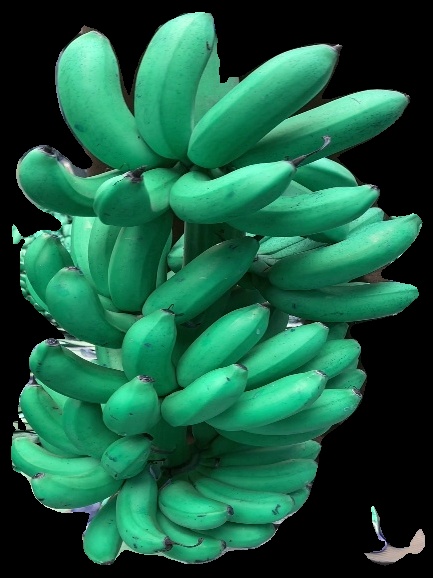
Variety: rasbale
Grade: grade1